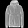
Label: Coat